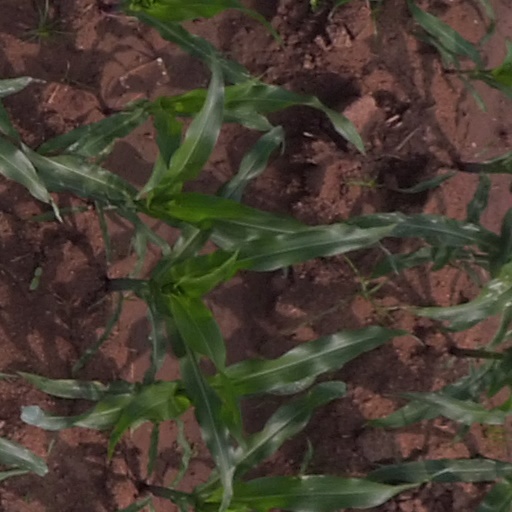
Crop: maize; corn